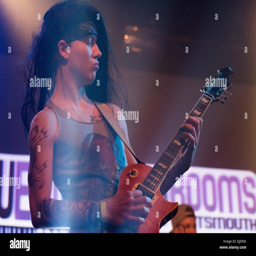
male lead guitarist of a rock band with long black hair and tattoos on stage at a concert